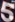
Number: 5